Norbert Walter Peters

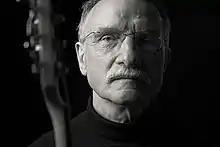
Peters (2019)

Norbert Walter Peters (born March 17, 1954) in Stolberg (Rhld.) / district of Aachen is a German composer, sound artist and author for Radio Art.